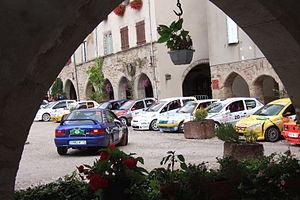
parc de regroupement sur la place de SAUVETERRE DE ROUERGUE
Sauveterre-de-Rouergue est une commune française située dans le département de l'Aveyron en région Occitanie.
Le Rallye du Rouergue est un rallye automobile se déroulant autour de Rodez et de Millau.